Belgrade Cooperative Bank

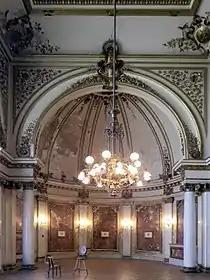
Ceremonial hall

It was designed in the style of academism, with elements borrowed from both eclectic academic style, as well as contemporary Art Nouveau architecture. It was built as a monumental corner building with three wings in the floor plan at the irregular plot. The most representative part of the building is the prominent and jagged central part, where the public rooms are located, with the main facade in Karadjordjeva Street. The wings in Travnička and Hercegovačka Streets in which the workrooms are located have simple facades with uniform peaceful rhythm and different composition in every elevation. The central wing facing the street has two floors – the entrance and the ceremonial hall with the vestibule that extends through two floors and one storey Counter hall in the rear, while both side wings have a ground floor and two floors. Shops were once located on the ground floor of the side wings while the administrative and management offices were on the first floor.